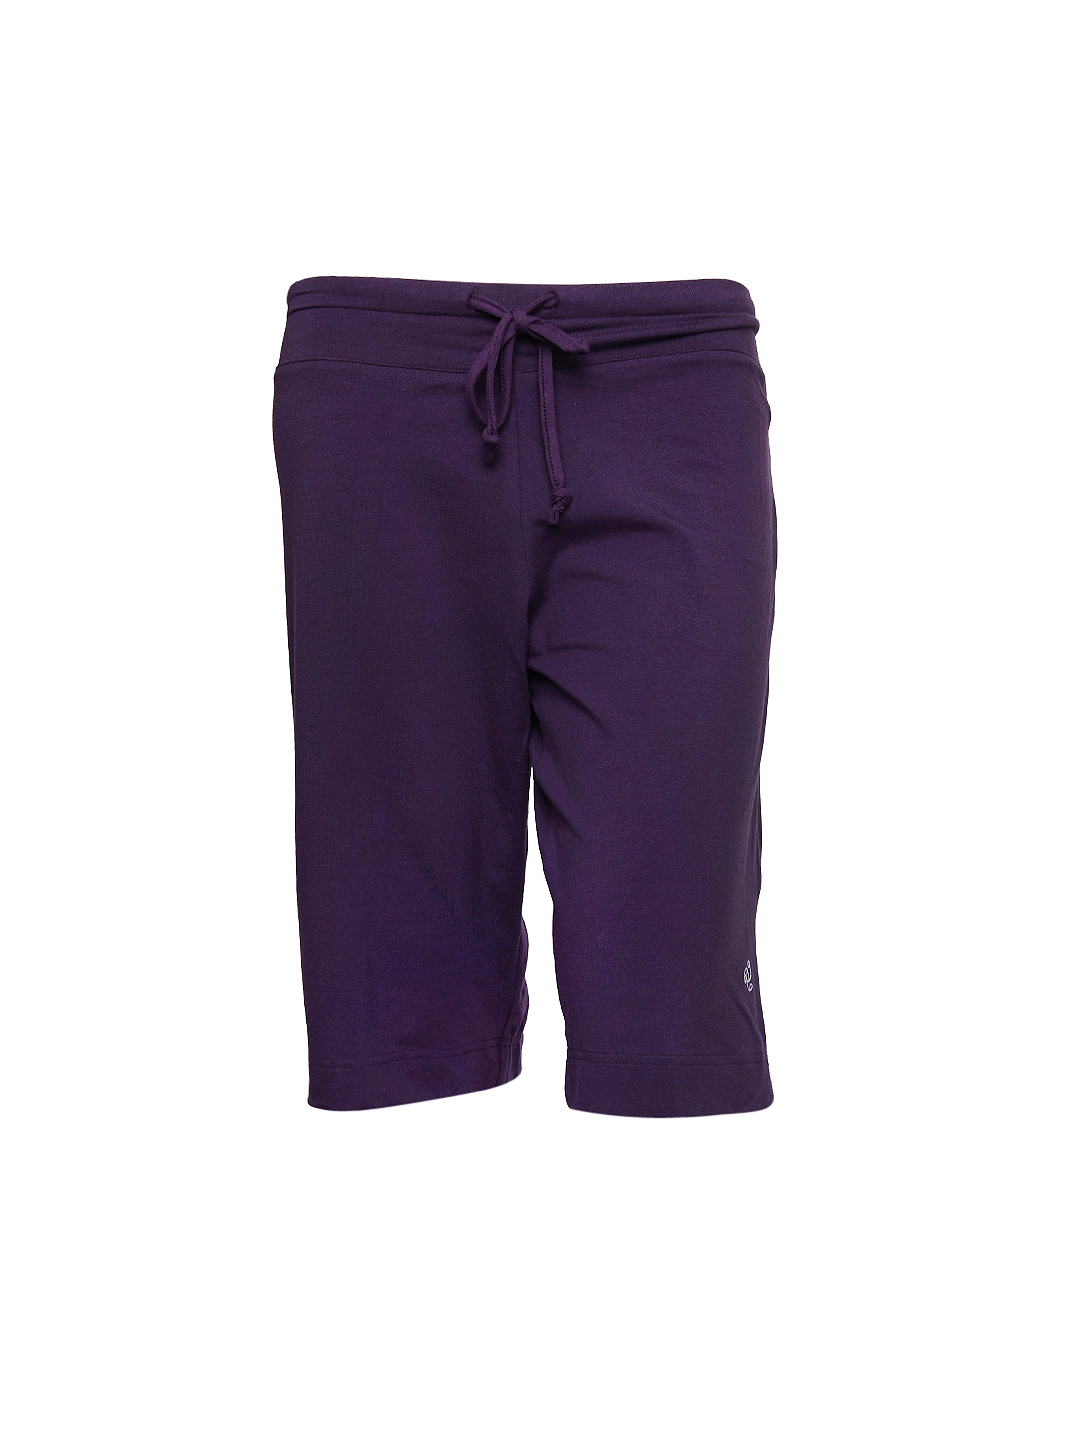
Jockey Women Purple Lounge Shorts 1308
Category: Apparel / Loungewear and Nightwear / Lounge Shorts
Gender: Women
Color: Purple
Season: Winter 2015
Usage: Casual